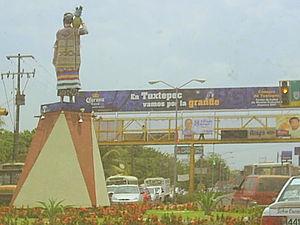
San Juan Bautista Tuxtepec, ou simplement Tuxtepec, est la capitale de la municipalité du même nom et la deuxième ville la plus peuplée de l'État mexicain d'Oaxaca. Selon le recensement de 2005, la ville abriterait une population de 94 209 personnes et la municipalité 144 555. La municipalité réside dans la région appelée La Cuenca, est situé à environ 20 m d'altitude, et occupe une superficie d'environ 934 km². La ville est entourée par le Papaloapan.